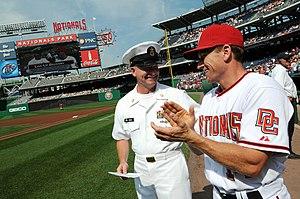
Rick Eckstein est un instructeur de baseball. Il est depuis 2009 l'instructeur des frappeurs des Nationals de Washington de la Ligue majeure de baseball.